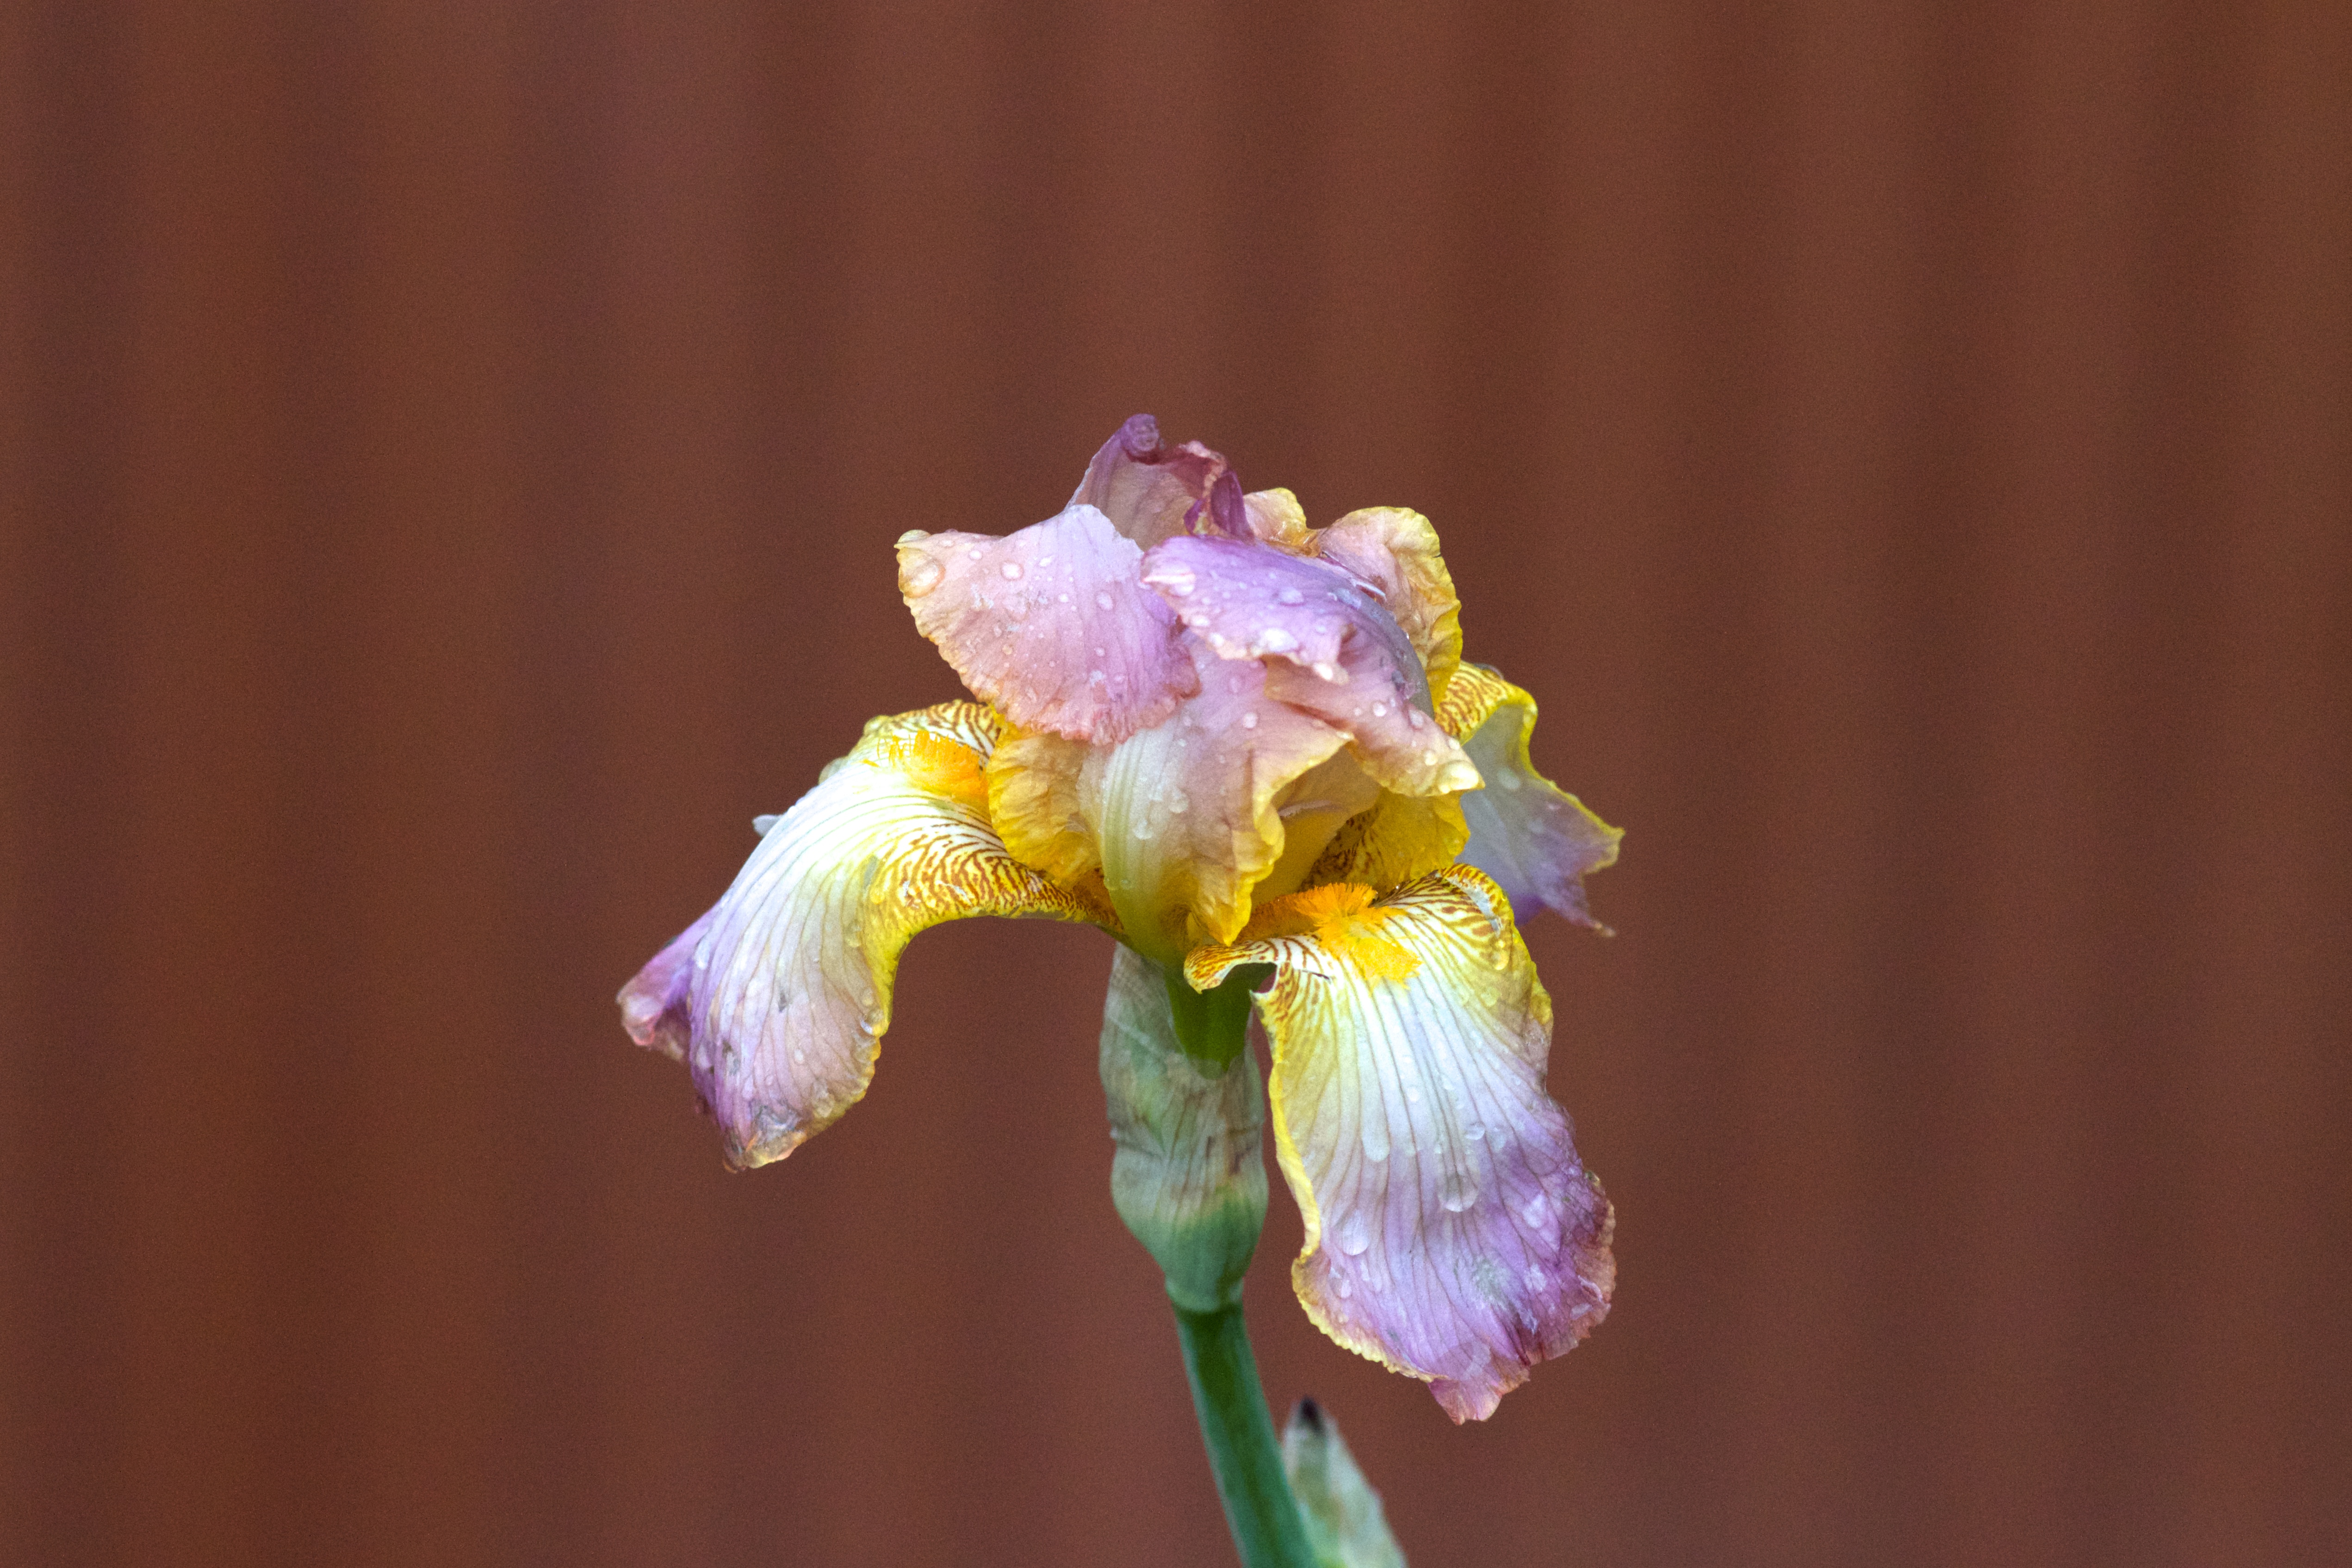
flower, plant, flora, macro photography, botany, land plant, iris, eye, close up, flowering plant, orchid, petal, moth orchid, plant stem, iris family